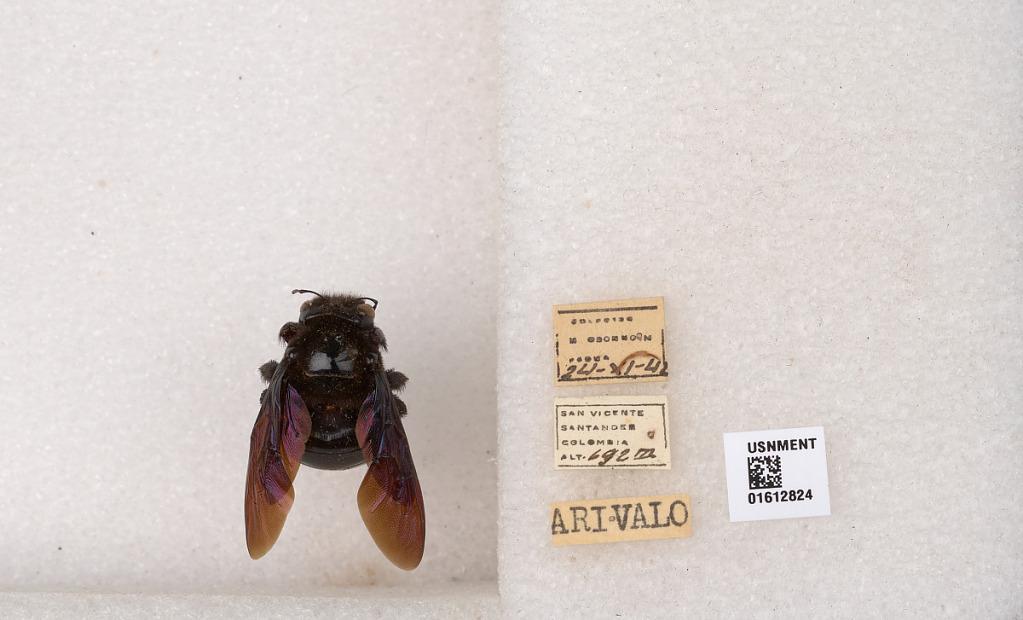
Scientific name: Xylocopa (Neoxylocopa) sp.
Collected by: Feona
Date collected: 1942-11-24
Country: Colombia
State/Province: Santander
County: San Vicente de Chucuri
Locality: San Vicente